History of Chennai

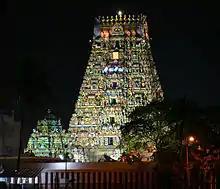
The Kapaleeshwarar Temple in Mylapore was built by the Pallava kings in the 7th century

Subsequent to Ilam Tiraiyan, the region was ruled by the Chola Prince Ilam Killi. The Chola occupation of Tondaimandalam was put to an end by the Andhra Satavahana incursions from the north under their King Pulumayi II. They appointed chieftains to look after the Kanchipuram region. Bappaswami, who is considered as the ruler to rule from Kanchipuram, was himself a chieftain (of the tract around) at Kanchipuram under the Satavahana empire in the beginning of the 3rd century. The Pallavas who had so far been merely viceroys, then became independent rulers of Kanchipuram and its surrounding areas.